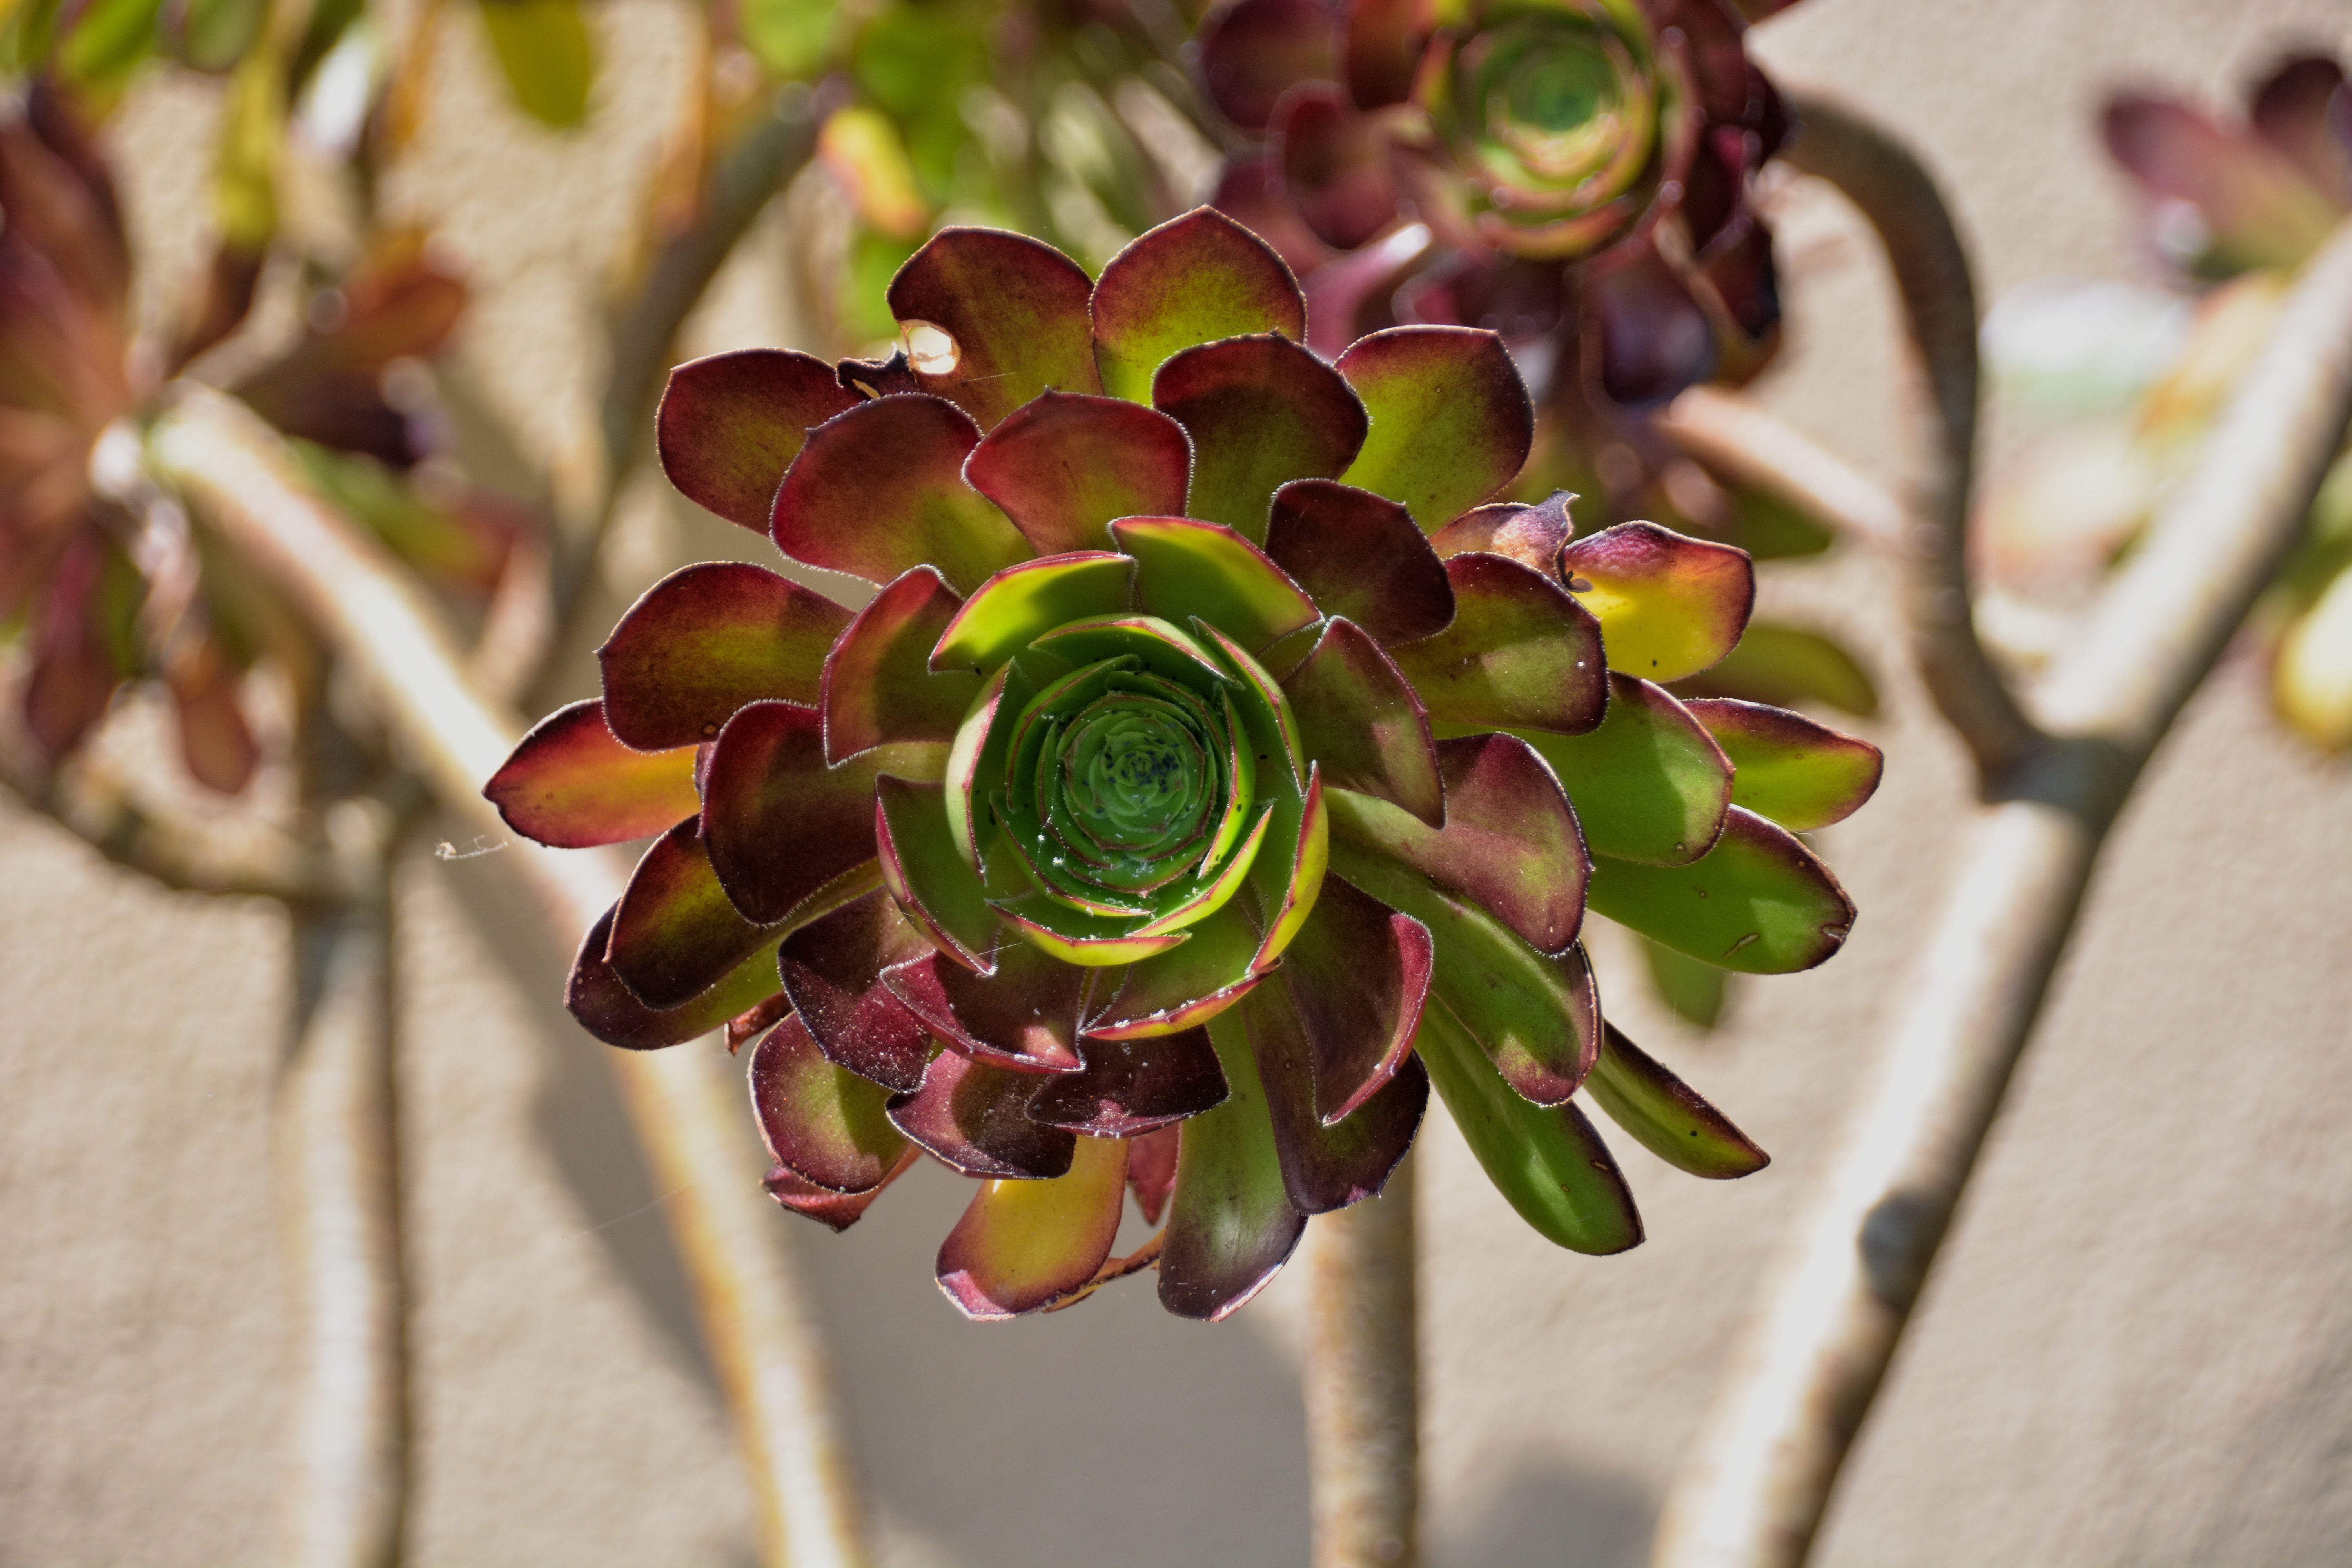
blossom, cactus, plant, leaf, desert, flower, petal, spring, green, color, botany, succulent, garden, flora, close up, vegetation, floristry, macro photography, flowering plant, floral design, land plant, flower arranging